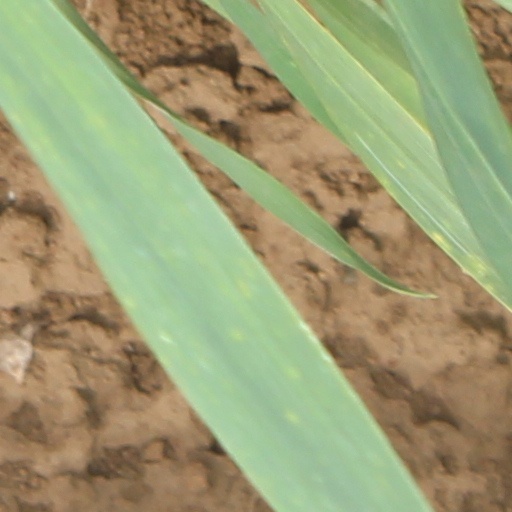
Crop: wheat